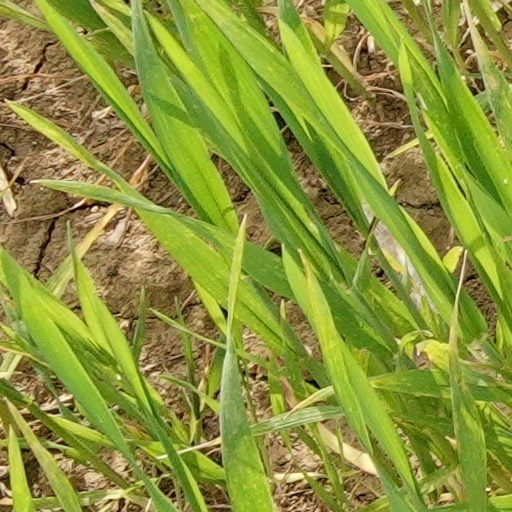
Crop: wheat